Paul Pálffy ab Erdöd

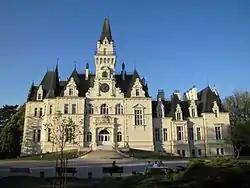
Budmerice Castle

In addition to owning several estates around Hungary and Czechoslovakia, Count Pálffy was a part owner of the Three Hussars, a fashionable Vienna nightclub. His preferred residence, however, was Pudmerice Castle near Bratislava in the Carpathians (today in southwestern Slovakia), built in 1889.